Staffan William-Olsson

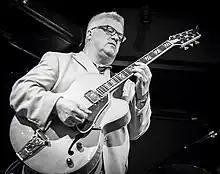
William-Olsson at Oslo Jazzfestival 2016

Staffan William-Olsson (born 13 December 1959) is a Swedish jazz guitarist in the band The Real Thing who has worked with Bob Berg, Lee Konitz, and Palle Mikkelborg.